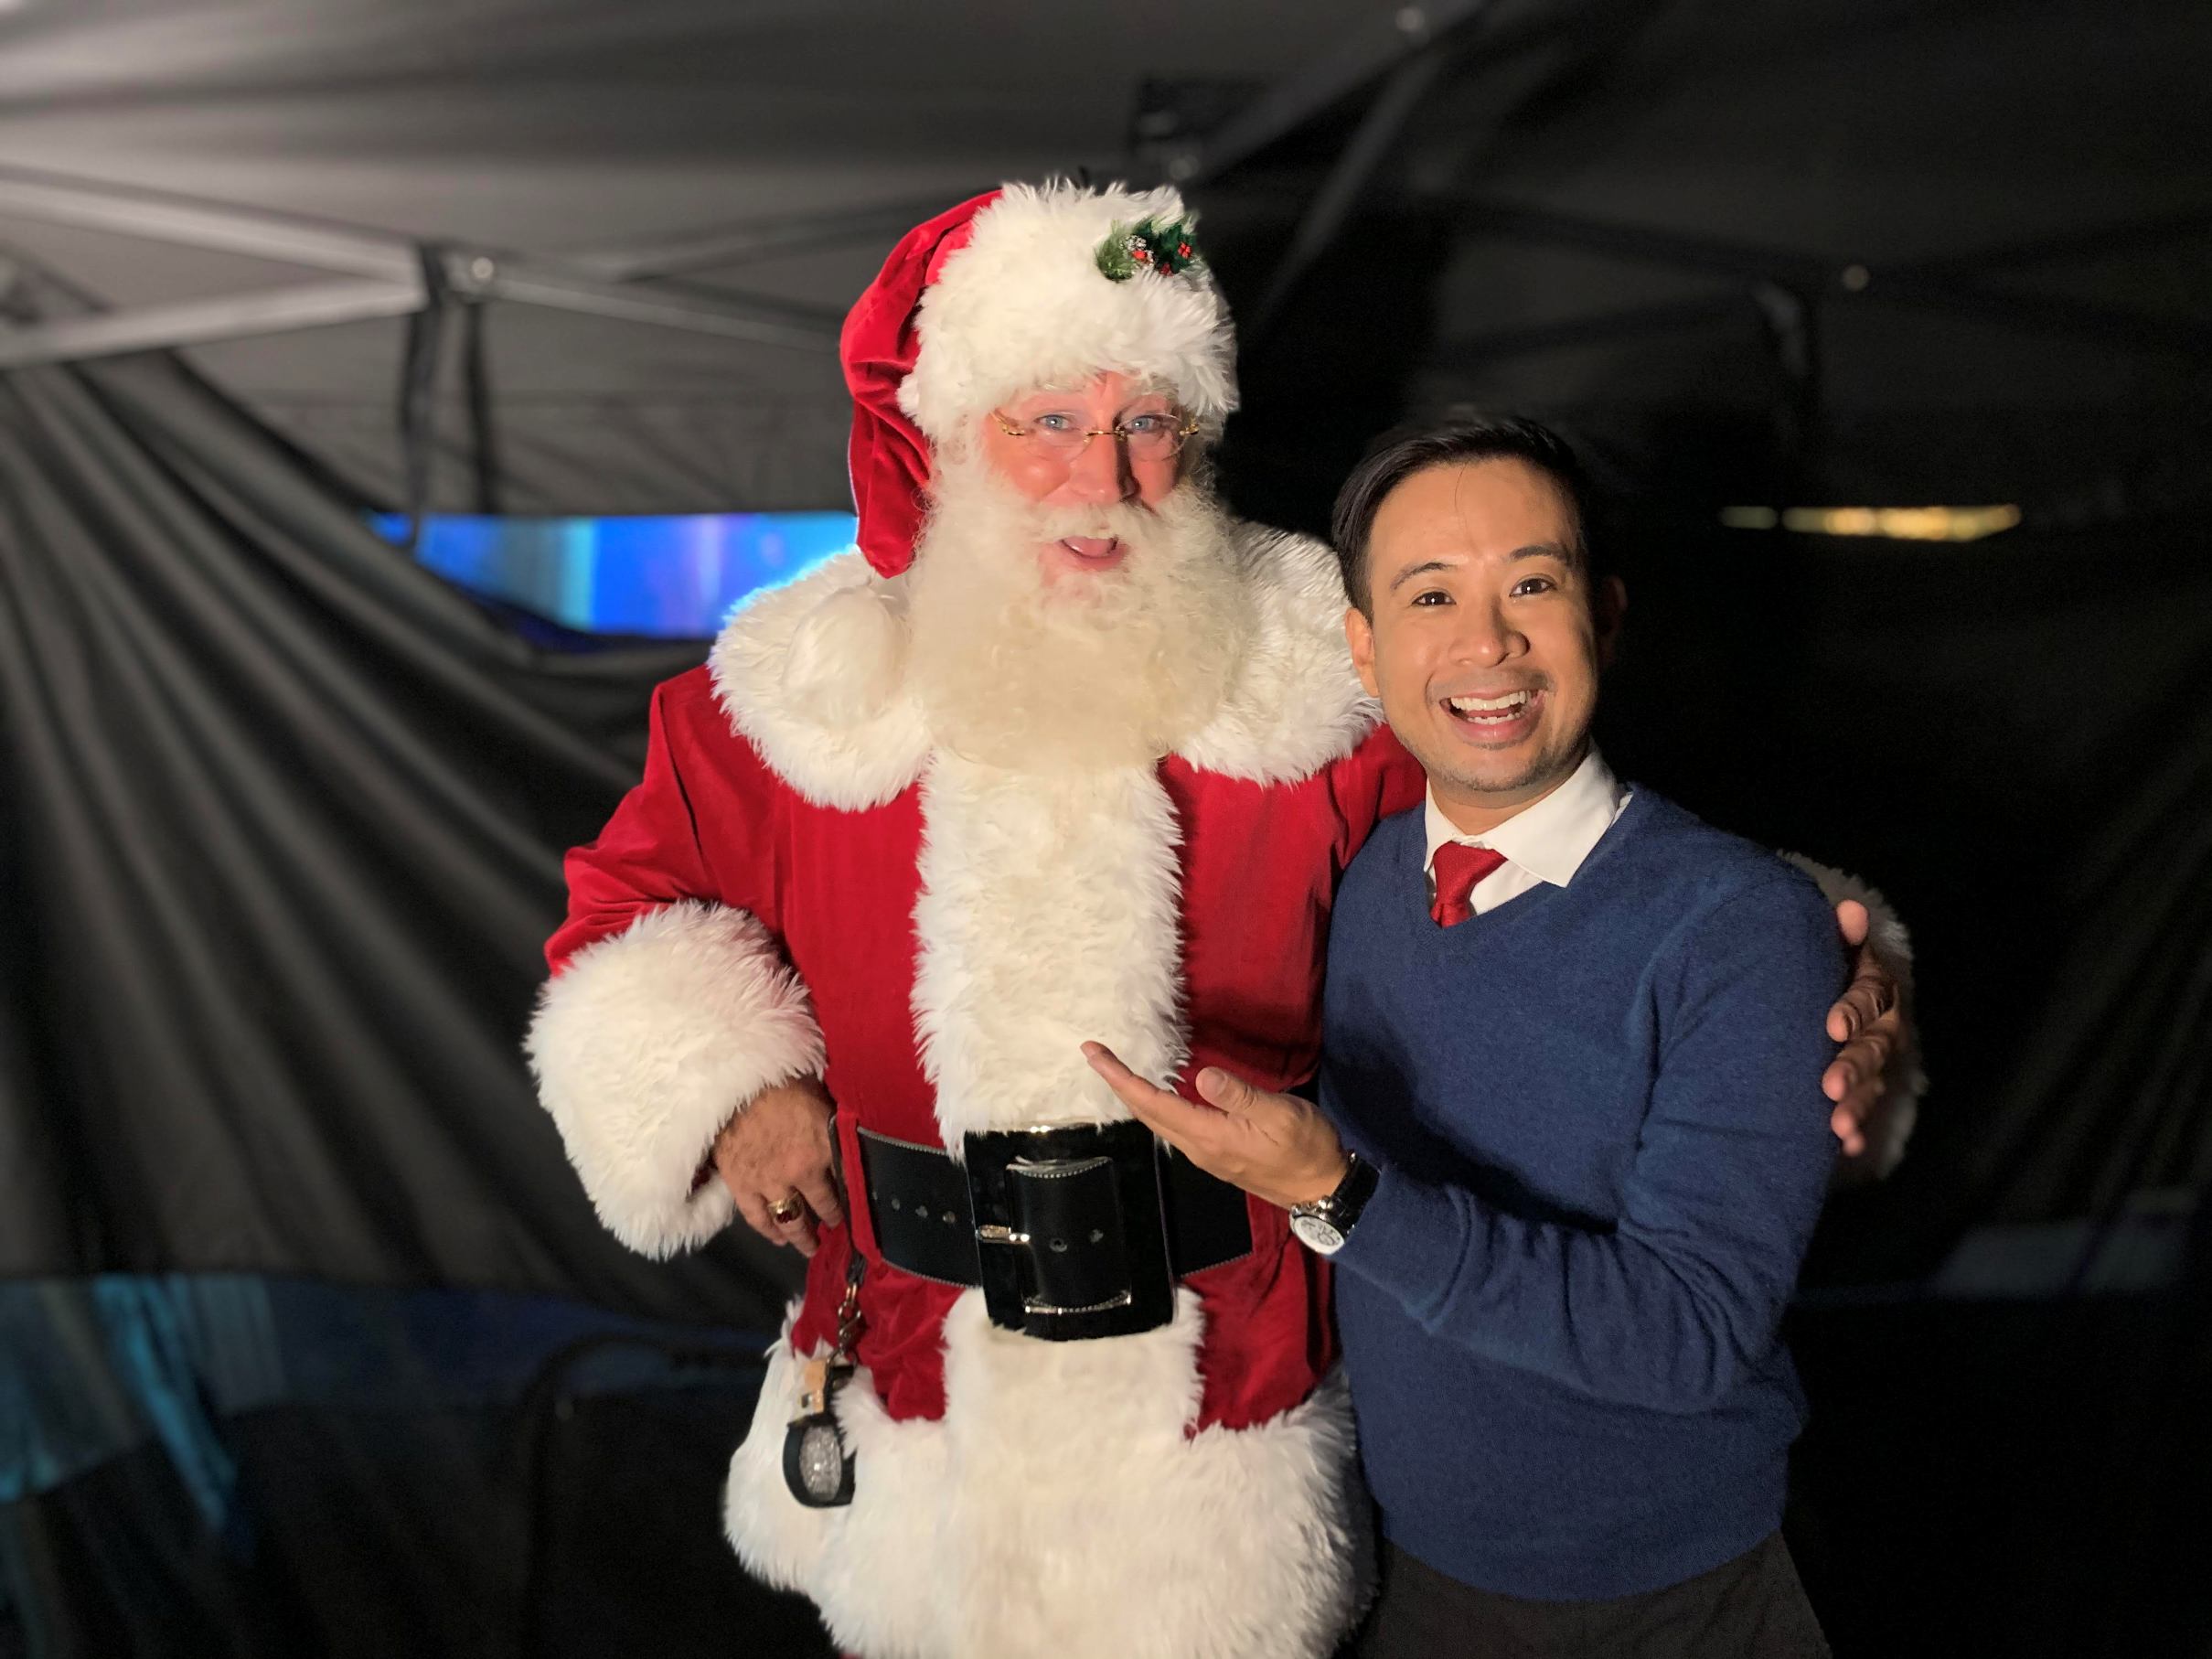
christmas, santa claus, fictional character, event, human body, fun, holiday, christmas eve, smile, costume, facial hair, lap, fur, happy